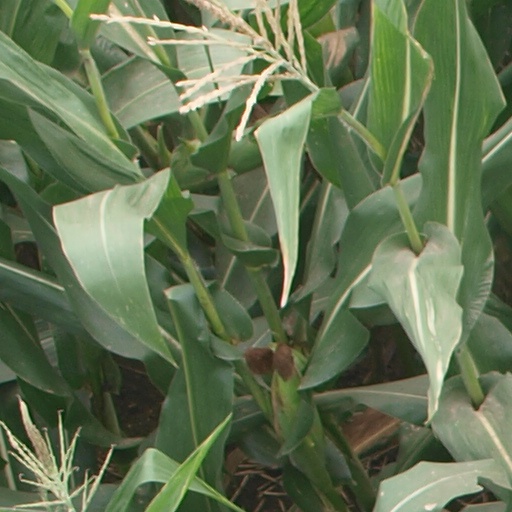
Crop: maize; corn